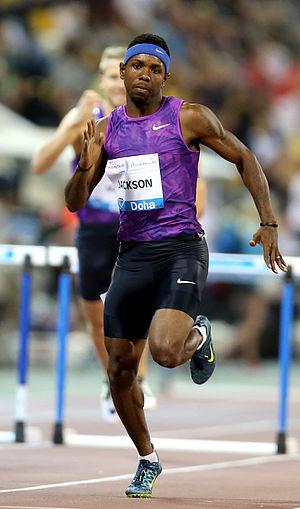
Bershawn Jackson est un athlète américain spécialiste du 400 mètres haies, champion du monde en 2005.